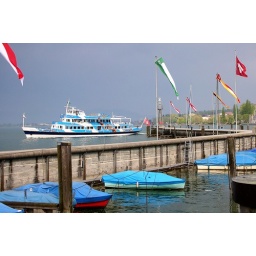
The Dessert Liner ship set sail in the sunshine while dark clouds arises in the east. May 6, 2006, 4.58 pm.